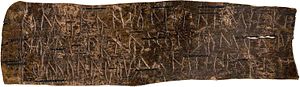
Birkebarkbrev nr. 292
Birkebarkbrev nr. 292
Birkebarkbrev nr. 292 er det ældste kendte dokument på et sprog i den finsk-permiske sprogfamilie. Brevet er dateret til starten af det 13. århundrede. Sproget i breves regnes for at være en arkaisk form af en karelsk dialekt.